Baradari of Kamran Mirza

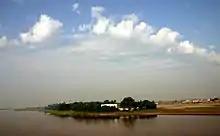
The pavilion is now on an island in the middle of the River Ravi.

Some characteristics of the pavilion suggest the current baradari may not be original to Kamran Mirza's garden. Though it is believed that Kamran Mirza had indeed laid his garden where it currently stands, the first mention of the pavilion specifically belonging to Kamran Mirza dates from 1860, and may have been based on local oral traditions that later historians repeated as fact.